Sid Barnes

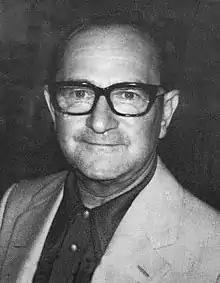
Barnes in later life

At the beginning of the 1951–52 season, Barnes had a change of heart and returned to the New South Wales team in a bid to play Test cricket again. He approached Aubrey Oxlade, the chairman of Australian cricket's Board of Control, to ask if there was any impediment to his return to the Australian team. Oxlade told Barnes that he would be judged solely on his batting performances.